Las Palmas

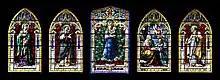

Las Palmas offers a variety of theater, cinema, opera, concerts, visual arts and dance performances. The city hosts the Canary Islands Music Festival, the Theatre and Dance and the International Film Festival. The main City Festival, celebrating the foundation of the "City Fiestas de San Juan" is held in June. The Carnival of Las Palmas de Gran Canaria is one of the main attractions for tourists. The city center of Las Palmas, specifically the Vegueta and Triana neighbourhoods, are included in the tentative List of UNESCO World Heritage Sites.